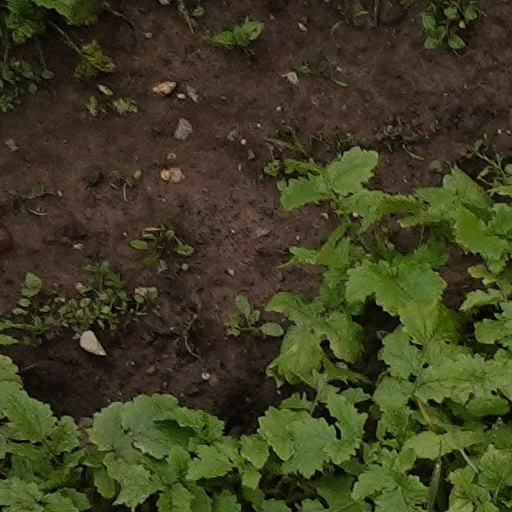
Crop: wheat